Brother Roger

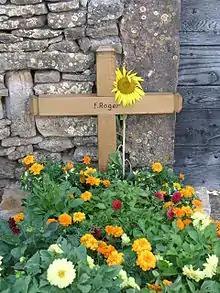
Brother Roger's grave in Taizé

Brother Roger was stabbed to death during the evening prayer service in Taizé on August 16, 2005, by a young Romanian woman named Luminița Ruxandra Solcan who was later deemed mentally ill and was stabbed as well in 2011. He was stabbed several times and, though one of the brothers carried him from the church, he died shortly afterward. The assailant was immediately apprehended by members of the congregation and was placed in police custody.